Fifi hook

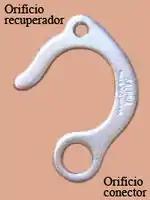
A fifi hook

The fifi hook is a small question mark shaped piece of equipment used principally in aid climbing, to quickly connect a climber to gear to take their weight. It can also be useful for free climbing, alpinism, mixed climbing and ice climbing.